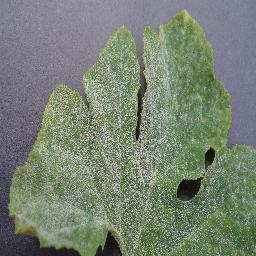
Label: Squash___Powdery_mildew